Qatar

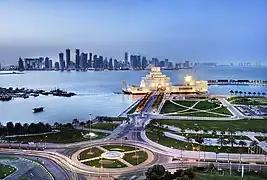
Museum of Islamic Art in Doha

Established in 2005, Qatar Investment Authority is the country's sovereign wealth fund, specialising in foreign investment. In 2012, with assets of $115bn, QIA was ranked 12th among the richest sovereign wealth funds in the world. With billions of dollars in surpluses from the oil and gas industry, the Qatari government has directed investments into United States, Europe, and Asia Pacific. Qatar Holding is the international investment arm of QIA. Since 2009, Qatar Holding has received $30–40bn per year from the state. , it has investments around the world in Valentino, Siemens, Printemps, Harrods, The Shard, Barclays Bank, Heathrow Airport, Paris Saint-Germain F.C., Volkswagen Group, Royal Dutch Shell, Bank of America, Tiffany, Agricultural Bank of China, Sainsbury's, BlackBerry, and Santander Brasil.